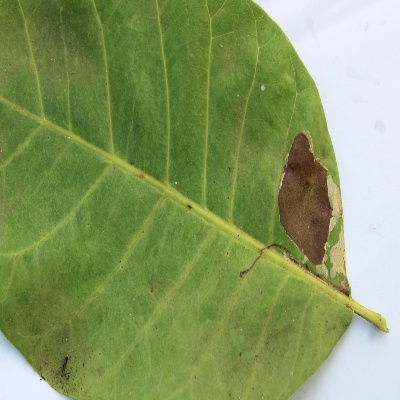
Crop: Cashew
Condition: leaf miner